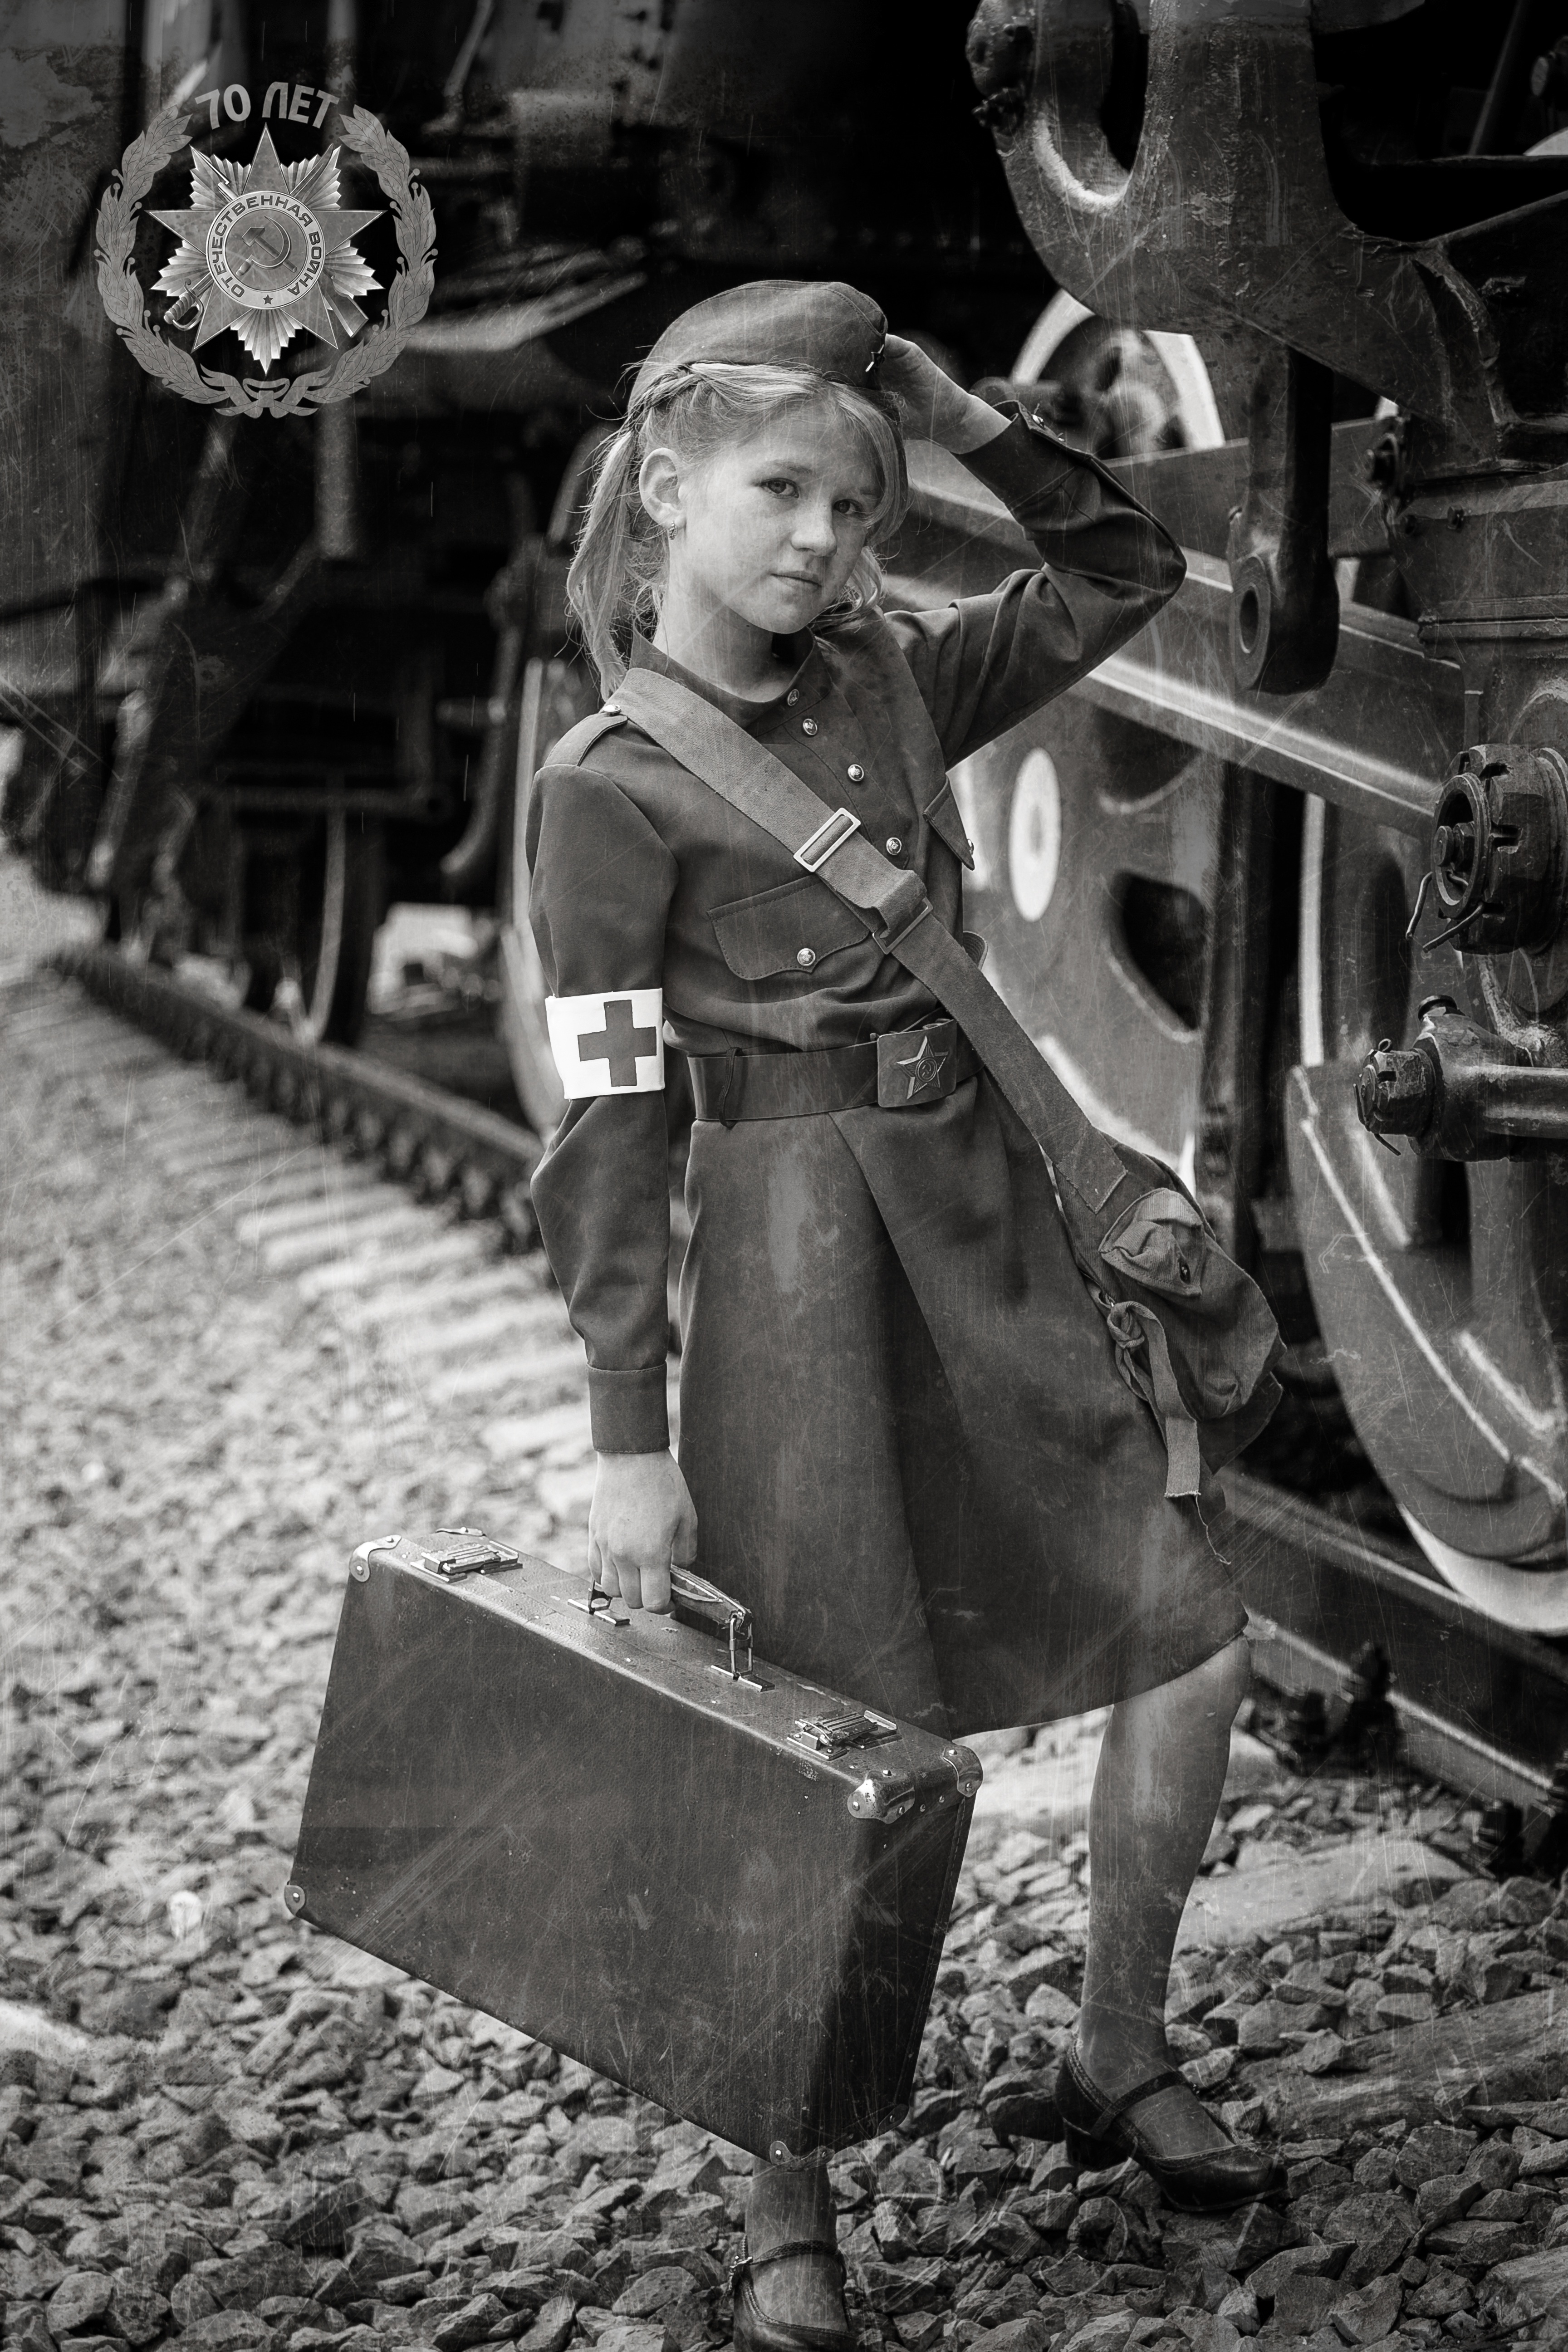
person, black and white, girl, train, vehicle, black, monochrome, kids, photograph, suitcase, world war, victory, peron, may 9, 70 years, old photo, monochrome photography, military uniform